Daisy Cordell

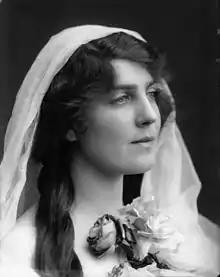
Cordell in 1914

Daisy Cordell was a British actress of the silent era. She was born in Hong Kong and died in Tunbridge Wells, Kent, England. She was married to the actor Evelyn Roberts.